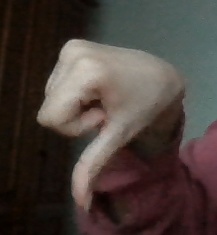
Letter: waw